Biankouma Department

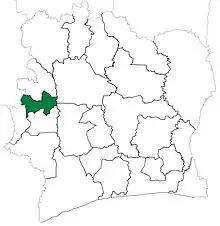
Biankouma Department upon its creation in 1969. It kept these boundaries until 2012, but other departments began to be divided in 1974.

Biankouma Department was created in 1969 as one of the 24 new departments that were created to take the place of the six departments that were being abolished. It was created from territory that was formerly part of Ouest Department.